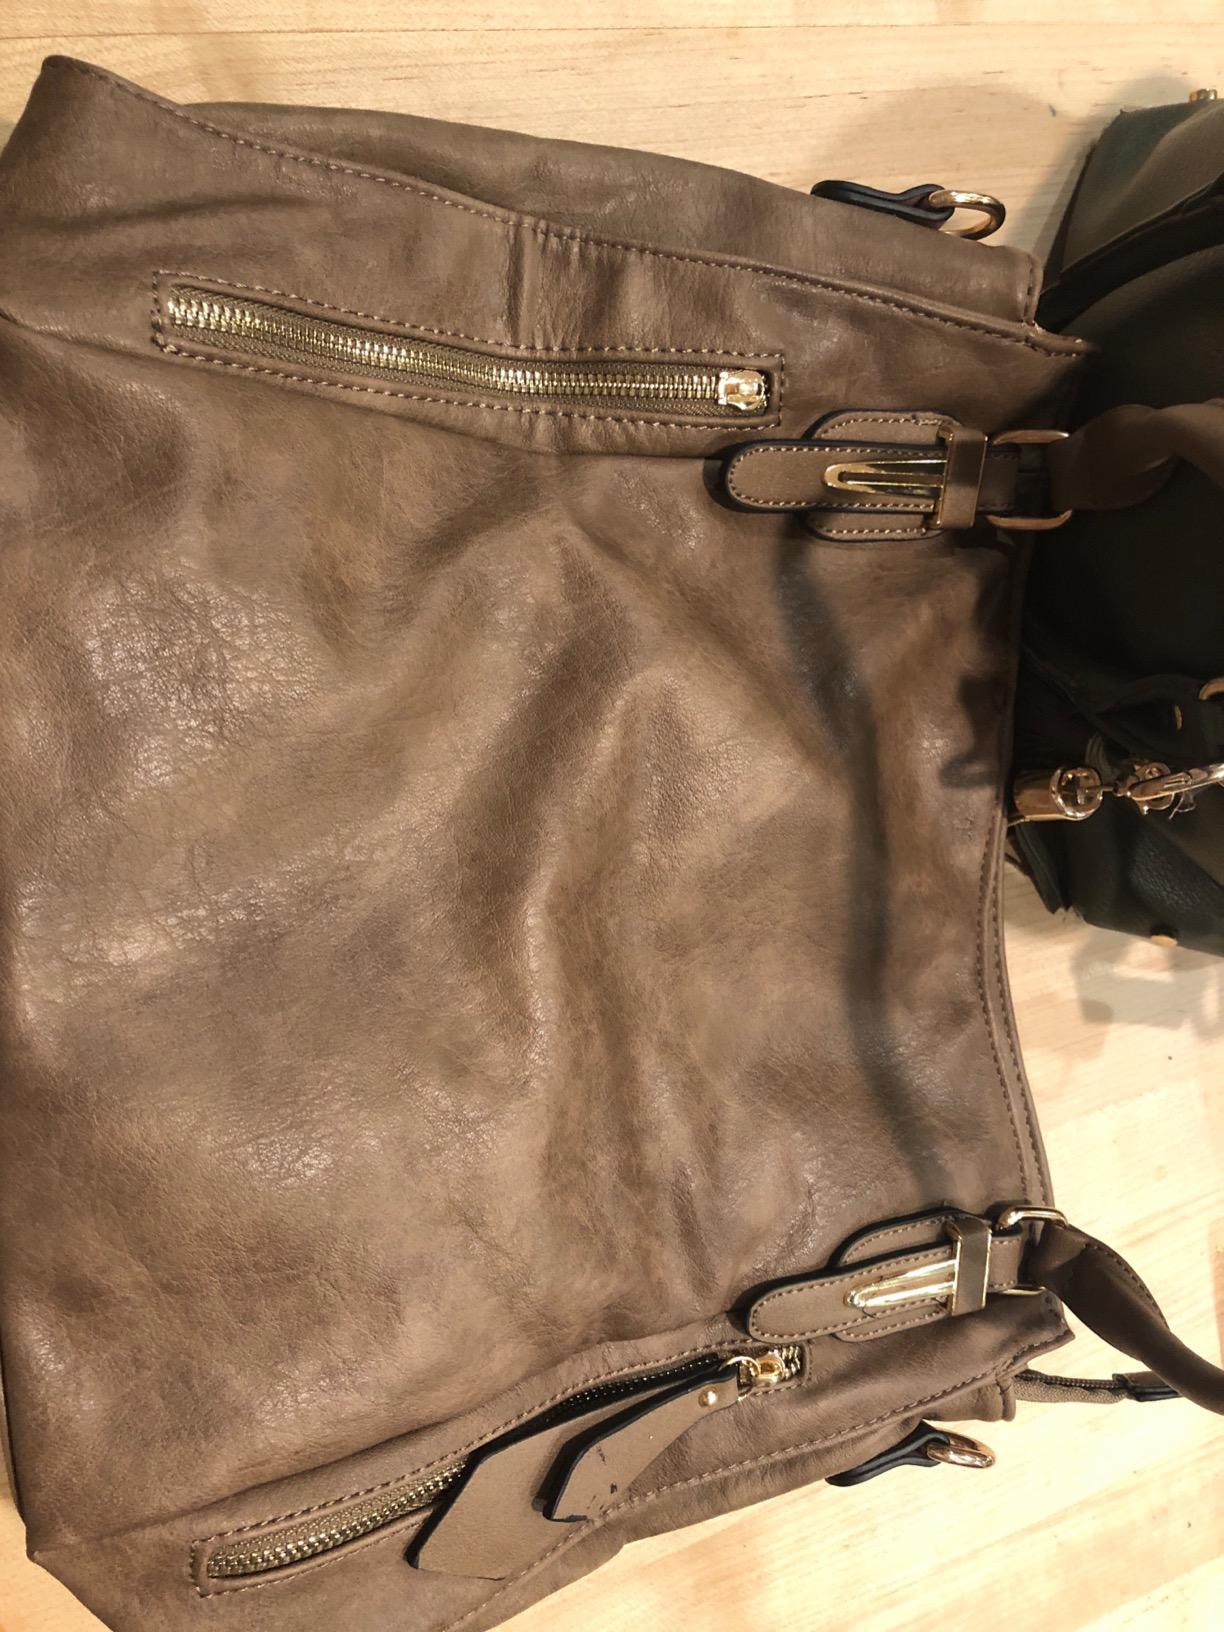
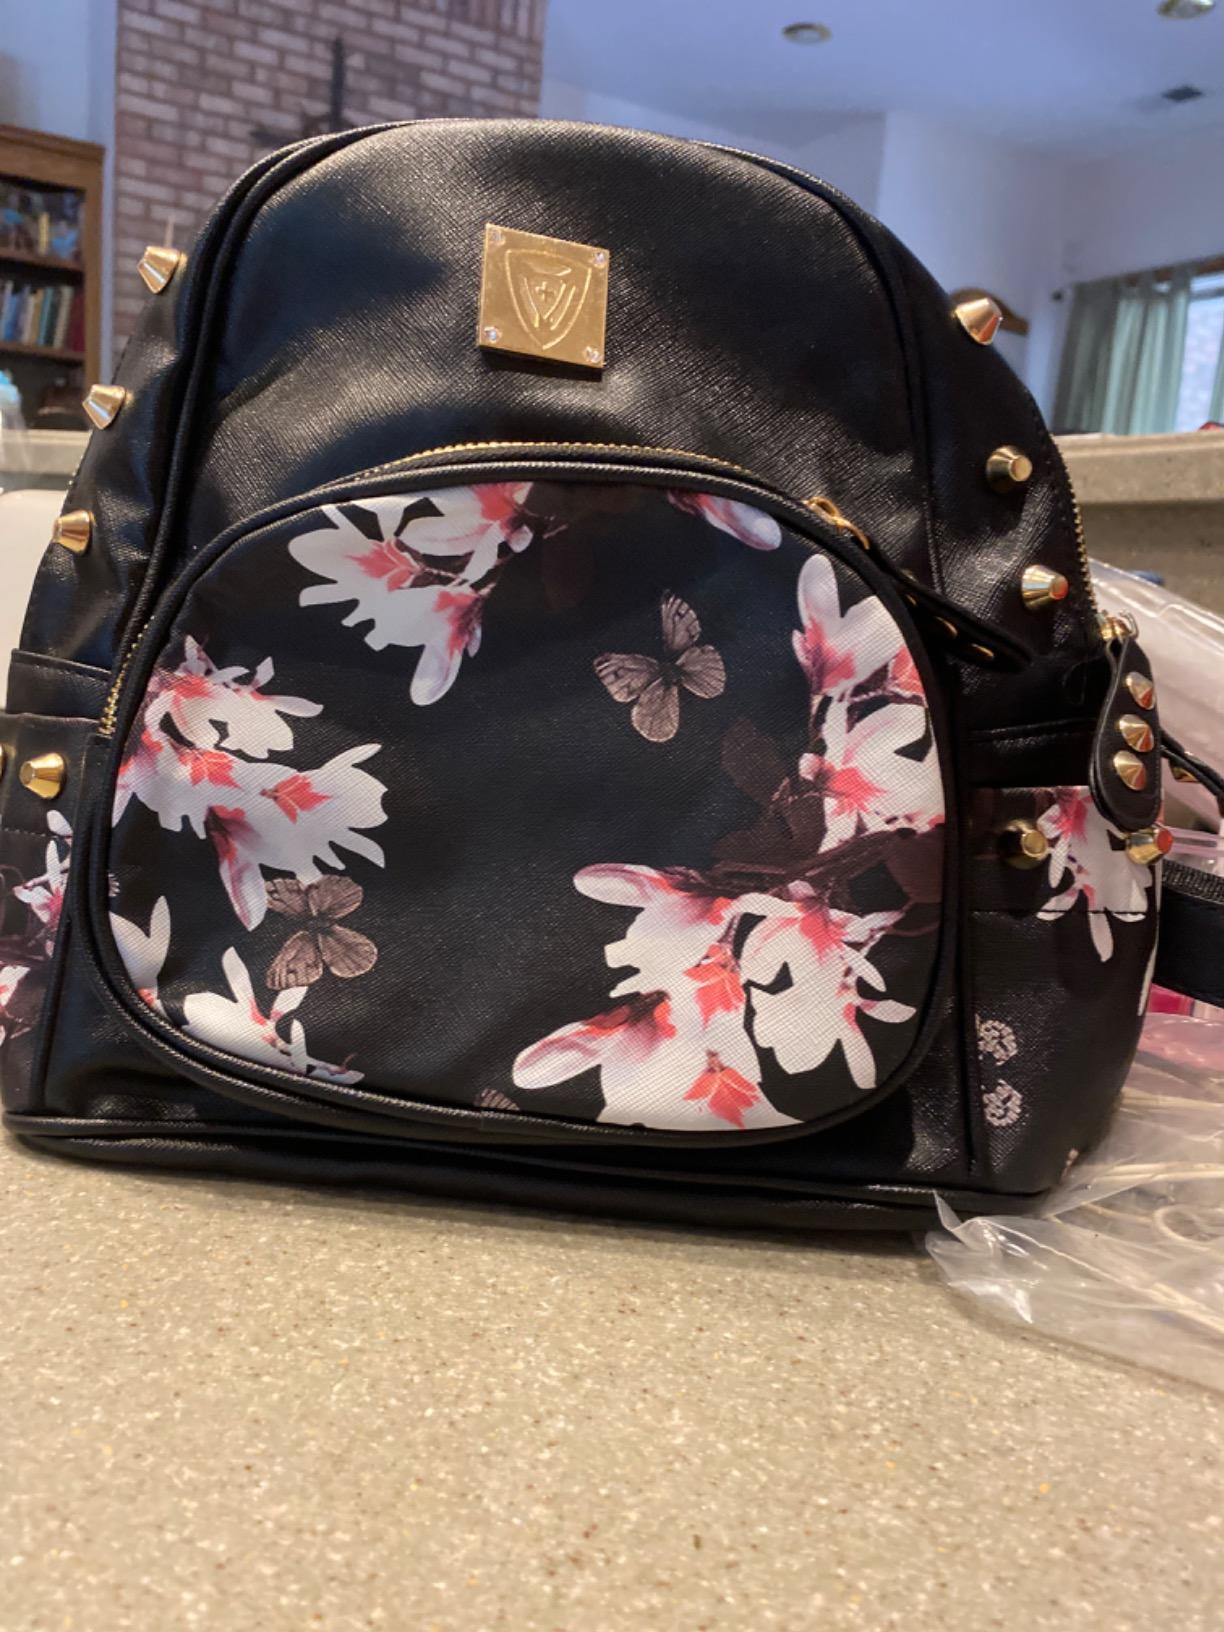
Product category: accessories_handbag
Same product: no